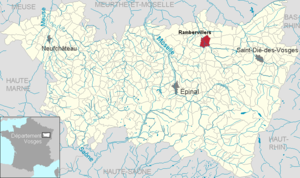
Rambervillers dans le département des Vosges, Lorraine, France
Rambervillers, est une commune du département des Vosges, en région Grand Est.